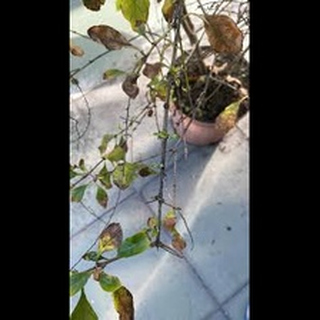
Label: wheat_tan_spot